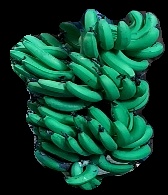
Variety: pachbale
Grade: grade3